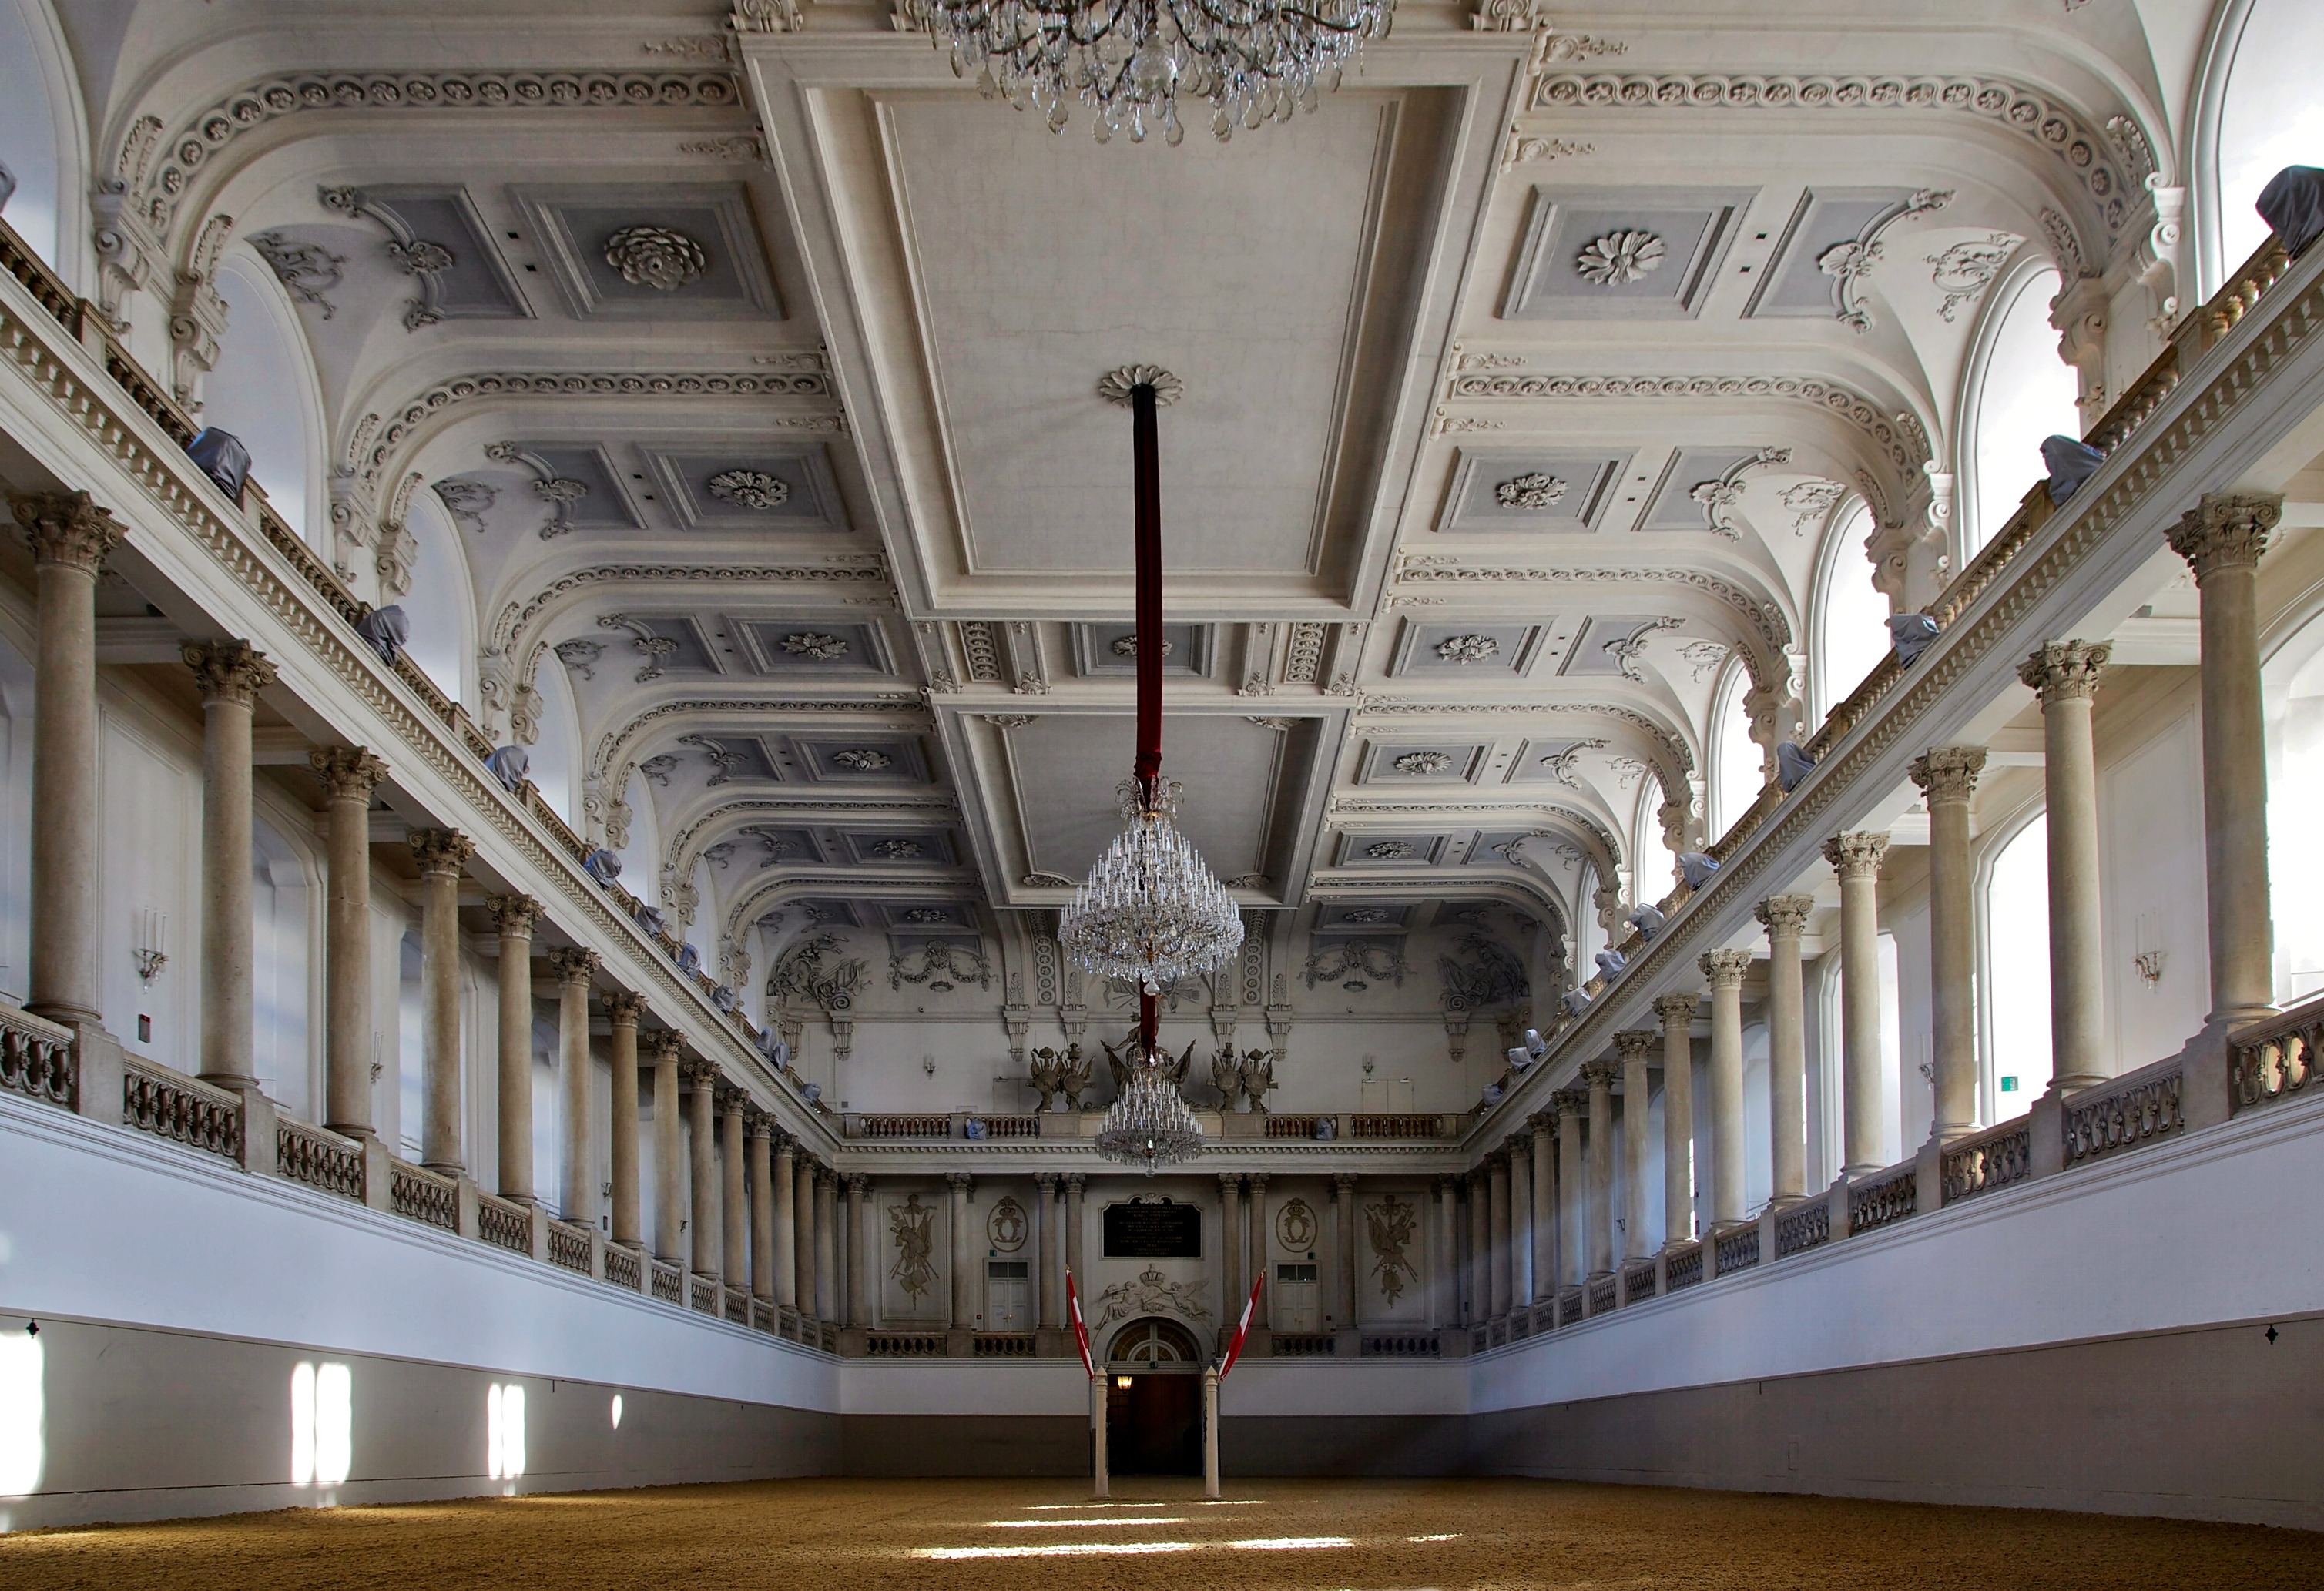
architecture, structure, ring, interior, building, palace, opera house, landmark, facade, austria, inside, decorative, vienna, symmetry, chandelier, tourist attraction, basilica, spanish riding school